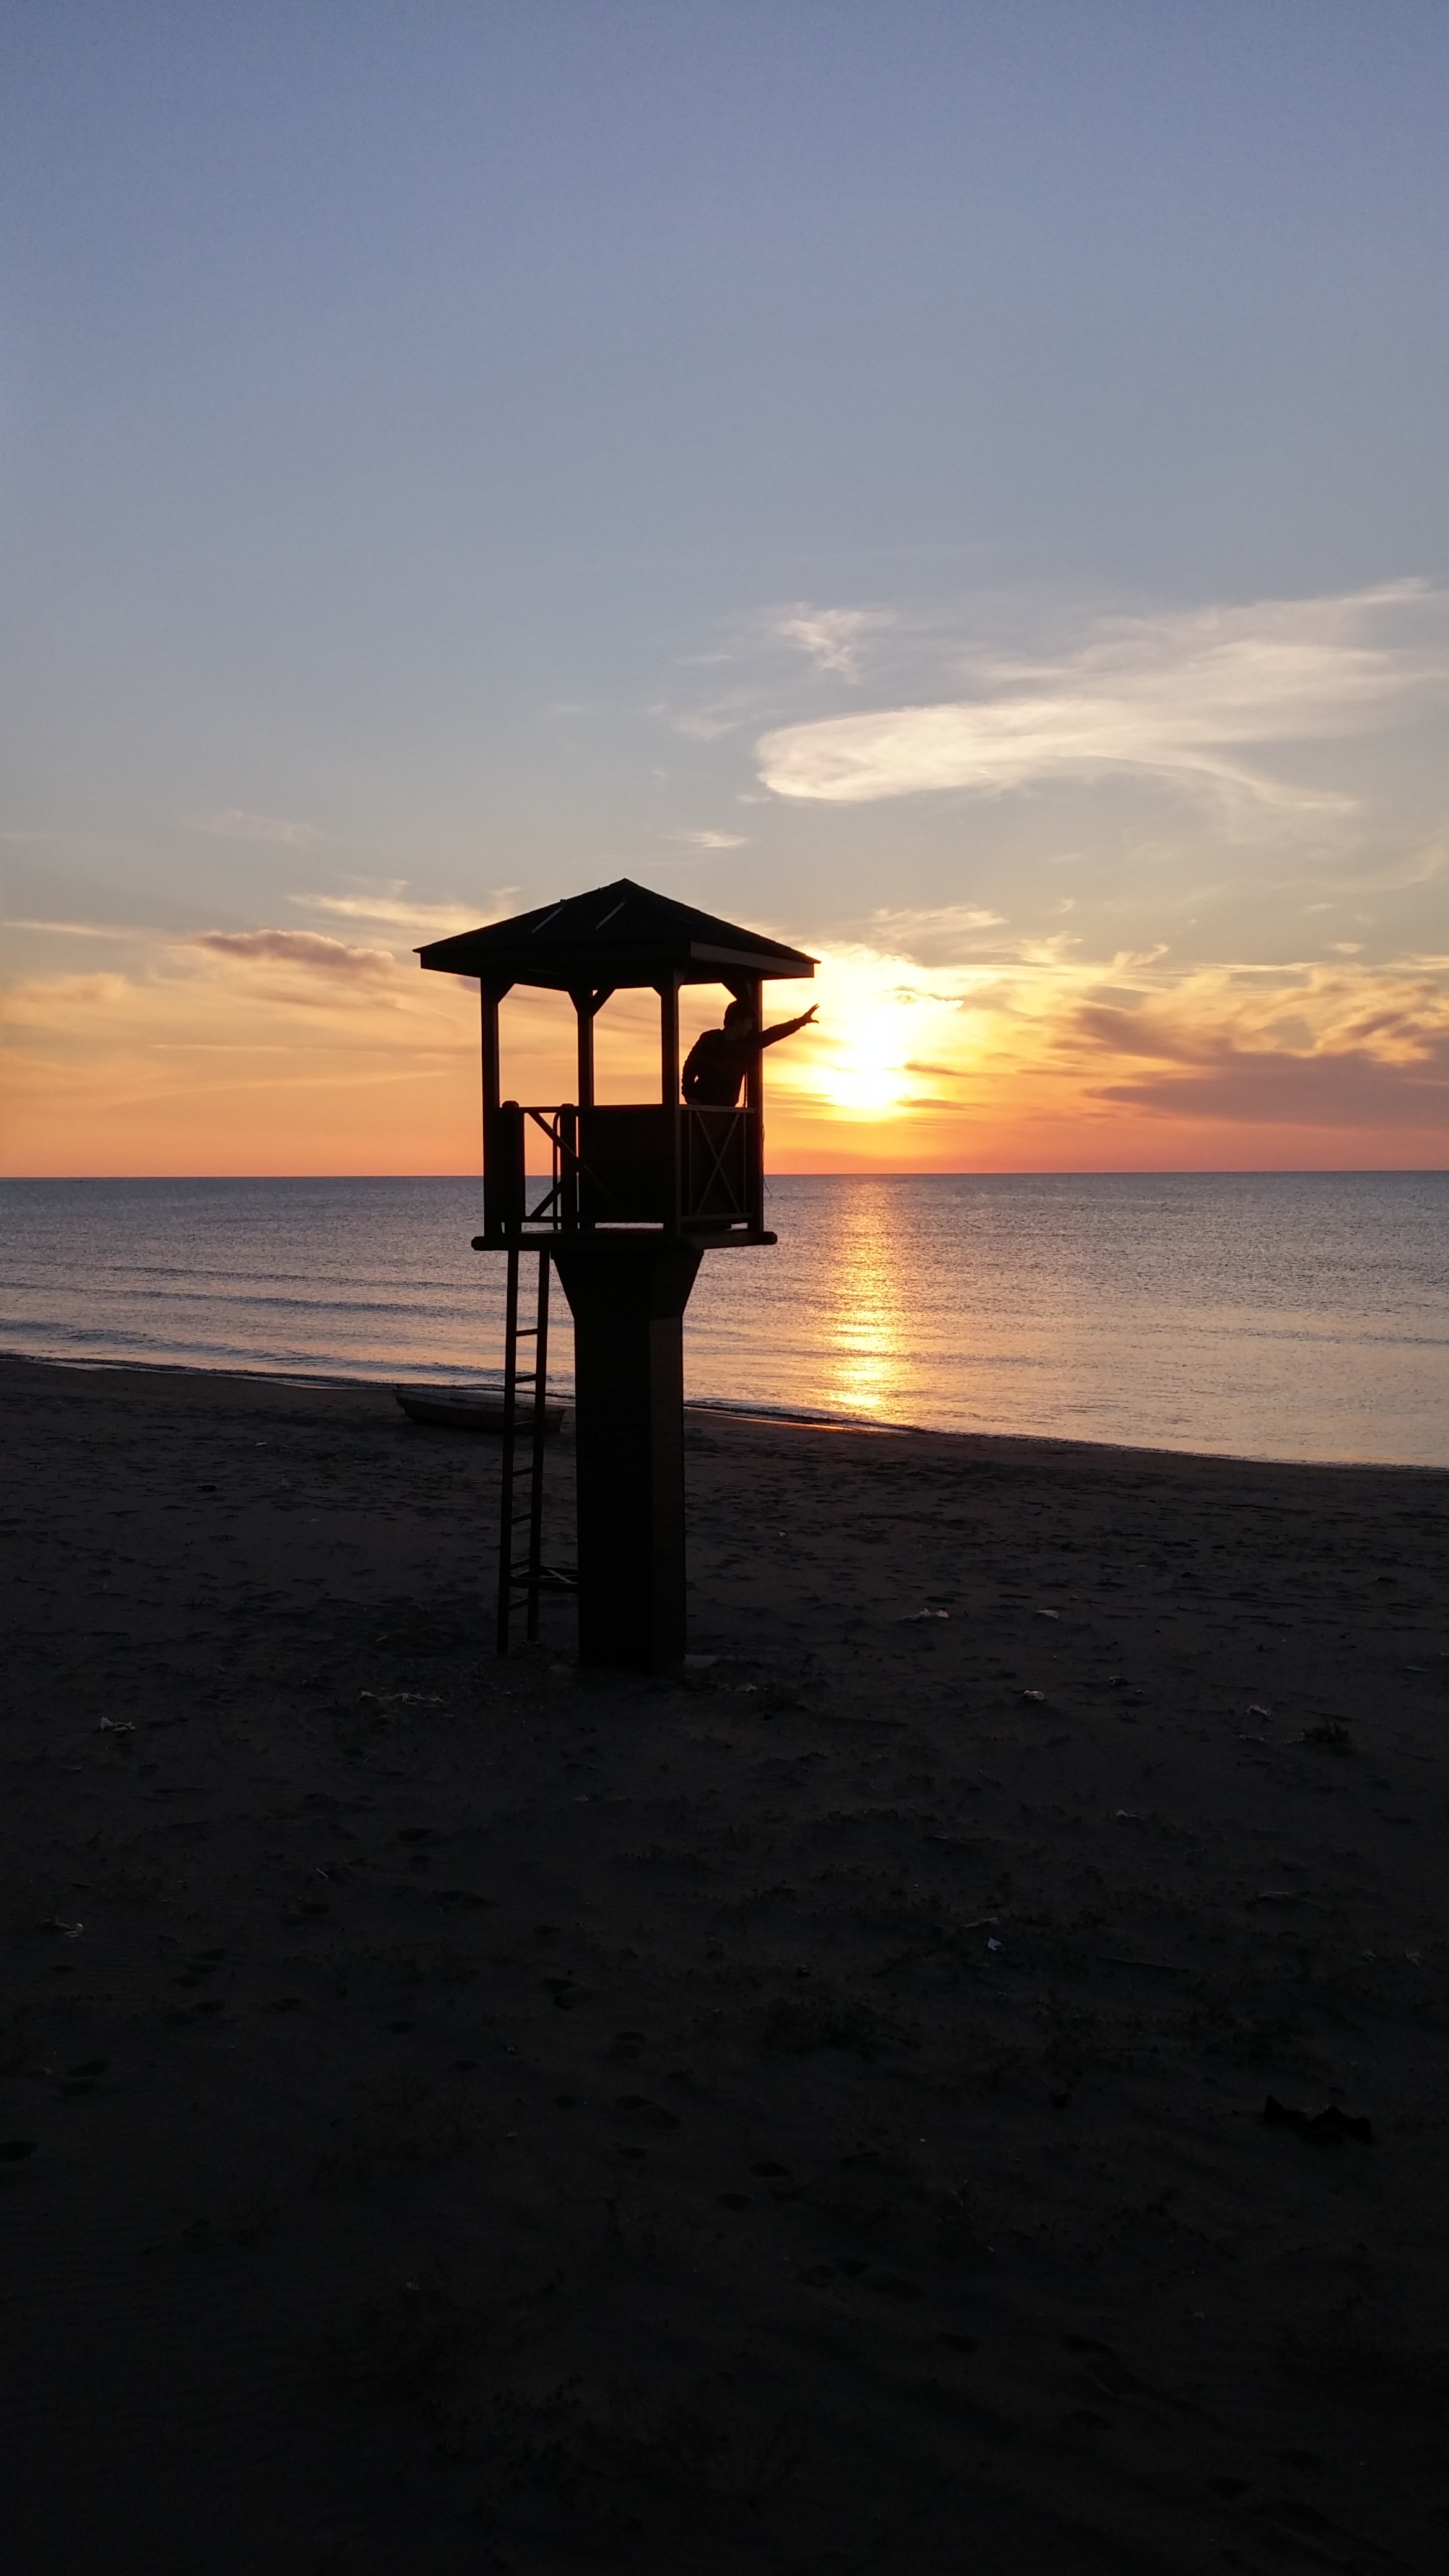
beach, landscape, sea, coast, sand, ocean, horizon, light, sky, sun, sunrise, sunset, sunlight, morning, shore, wave, dawn, pier, walkway, coastline, dusk, evening, reflection, tower, blue, environmental, solar, body of water, turkey, marine, kocaeli, cebeci coast